Kermoroc'h

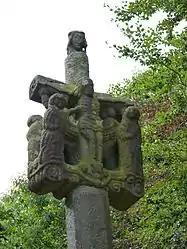
The calvary of Langouérat, in Kermoroc'h

Kermoroc'h is a commune in the Côtes-d'Armor department in Brittany in northwestern France.